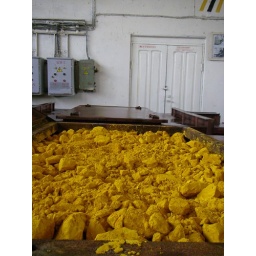
Yellow cake looking very yellow at the North Karamurun PV-1 uranium mine in south Kazakhstan